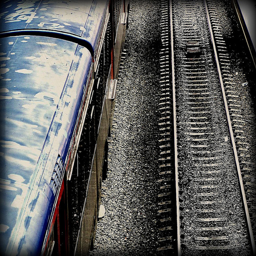
A train track and a train in winter.
A train is on one set of tracks with an empty set of tracks next to it.
An overhead view of a train sitting on the railroad tracks
The train is advancing beside an empty track.
A blue passenger train traveling on train tracks next to another set of tracks.